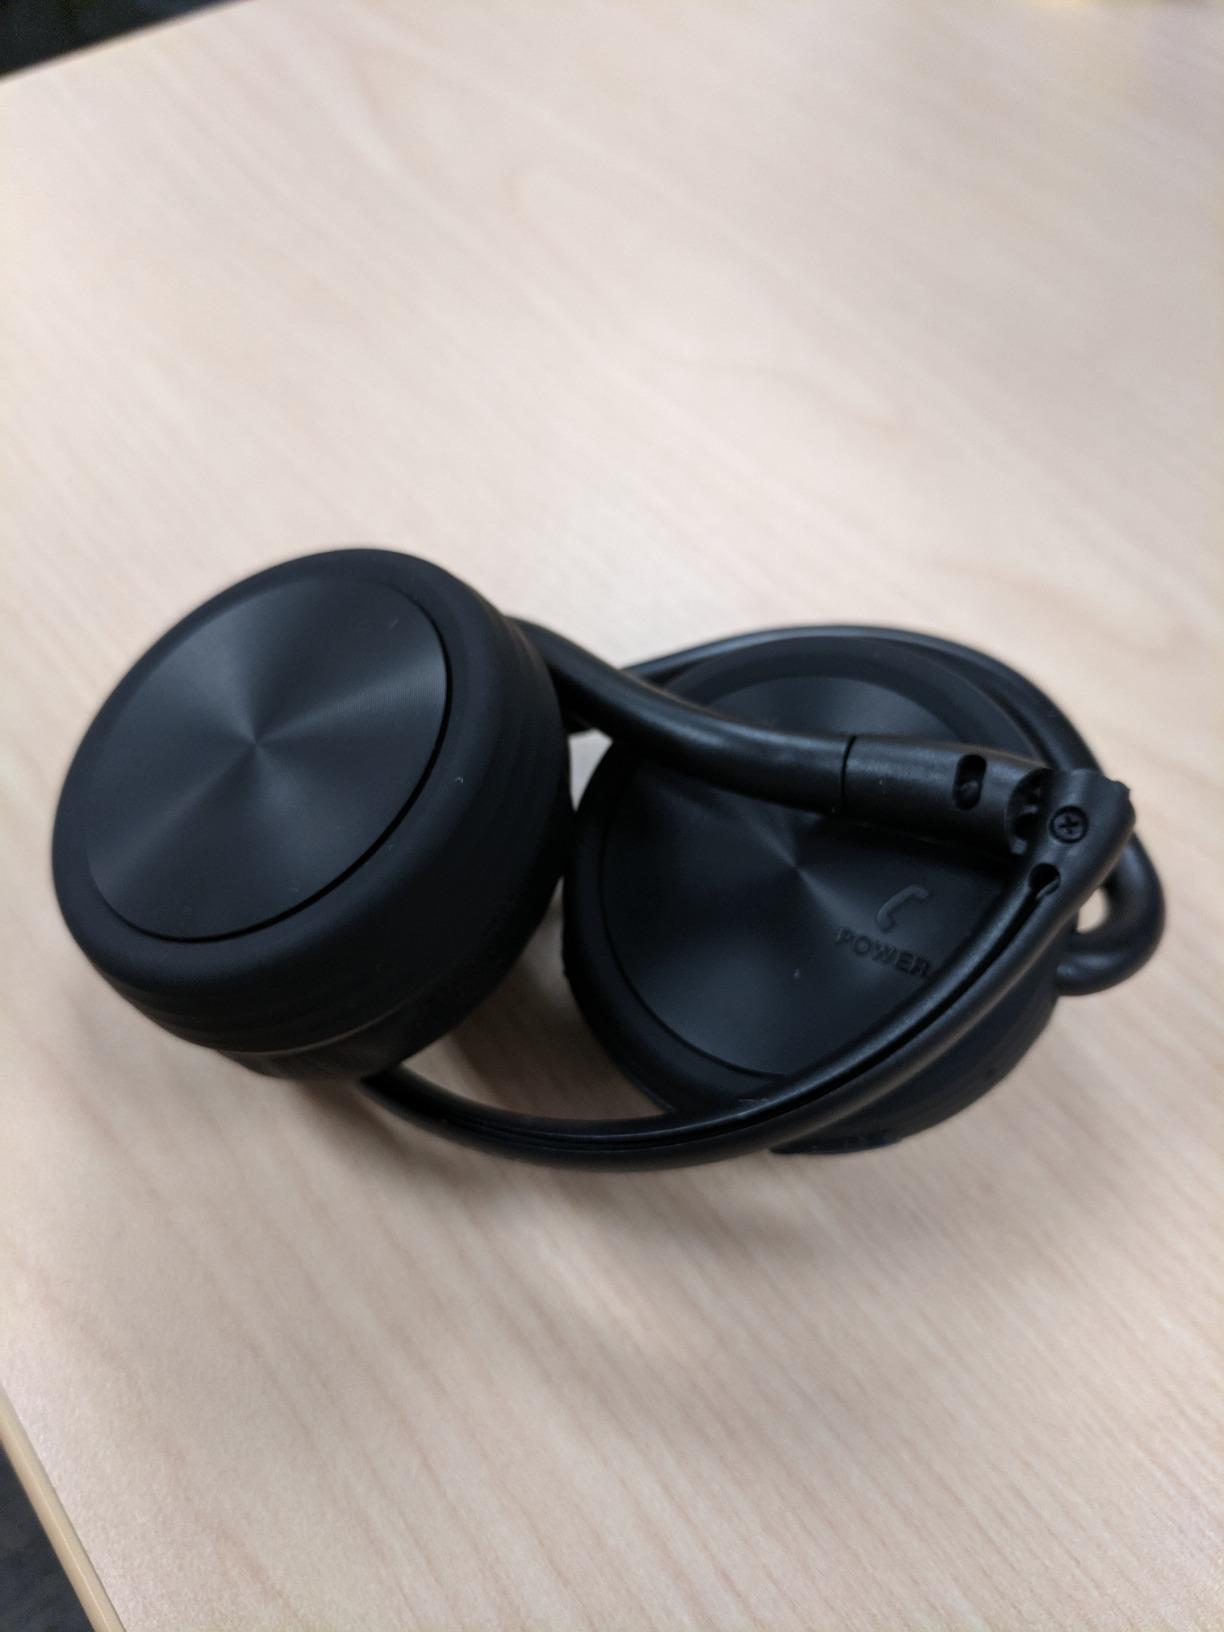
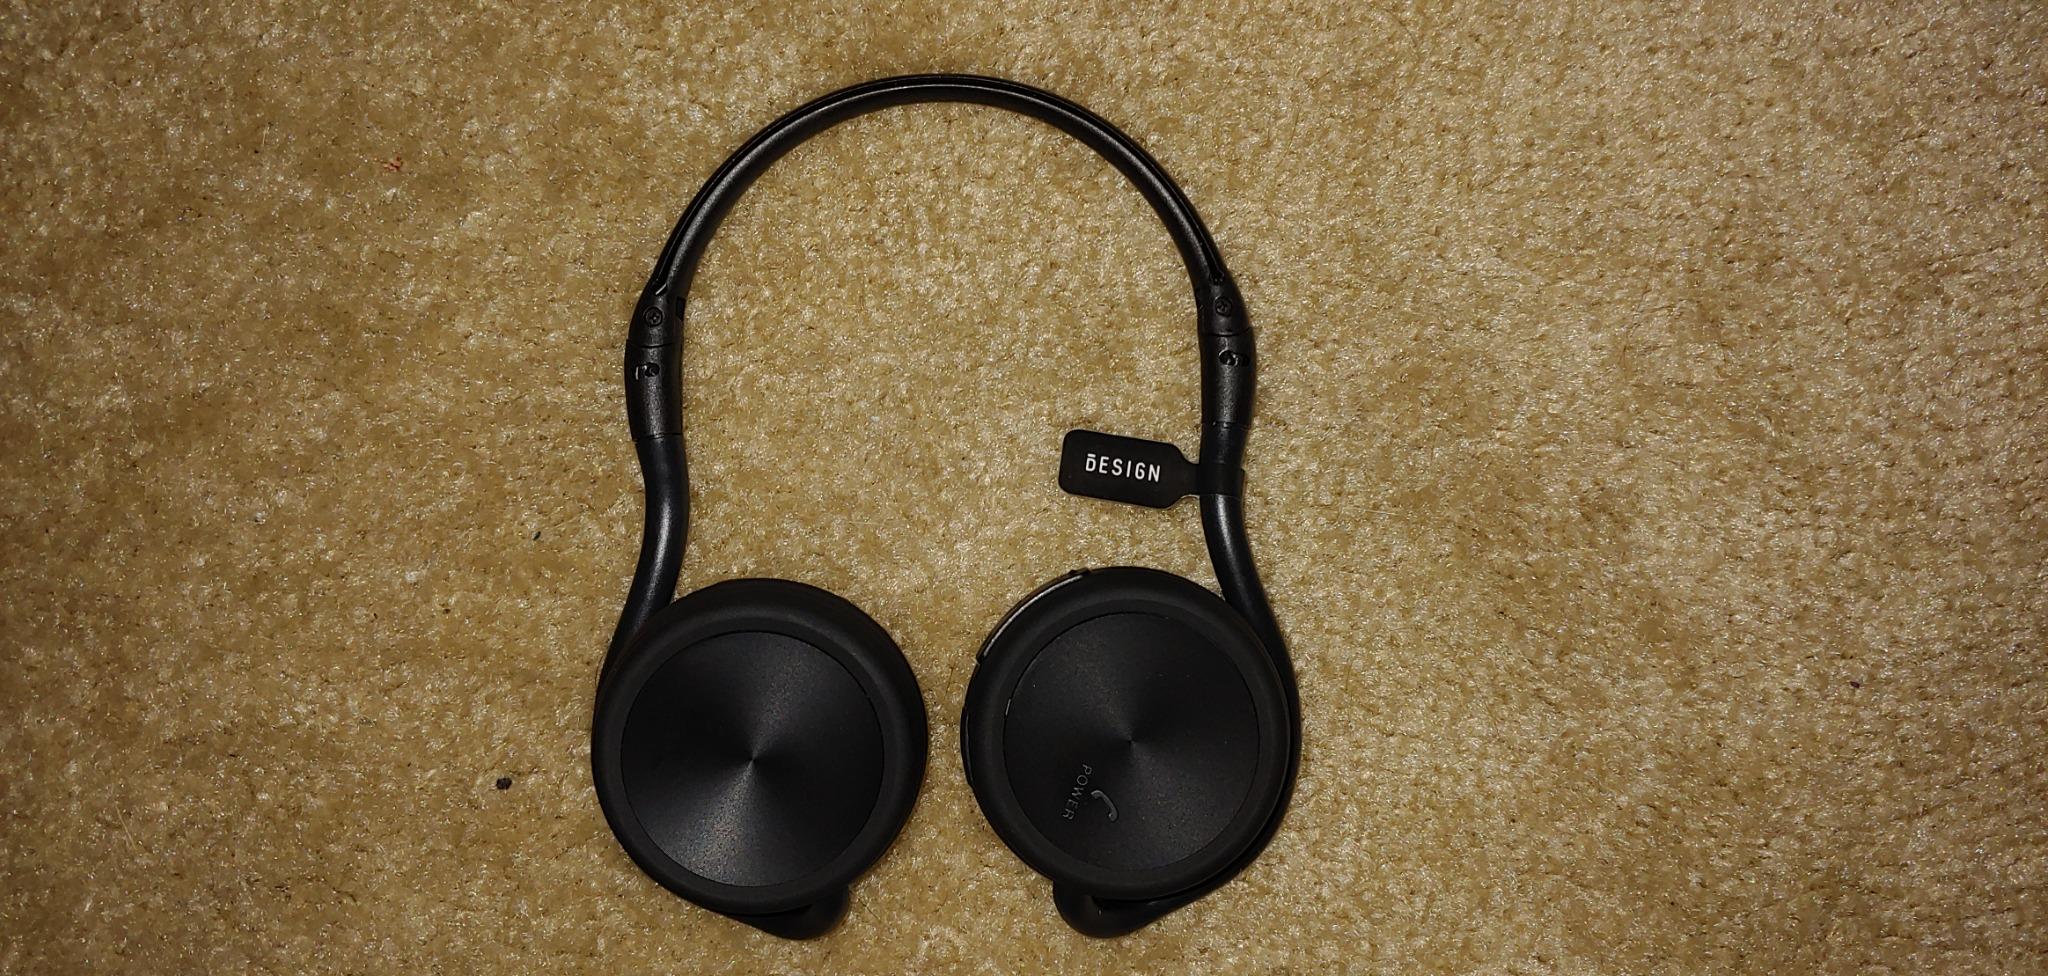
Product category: headphones
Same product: yes